Onthophagus transcaspicus

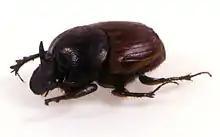

Onthophagus transcaspicus is a species of scarab beetle in the family Scarabaeidae. It is found in Africa and southwest Asia.